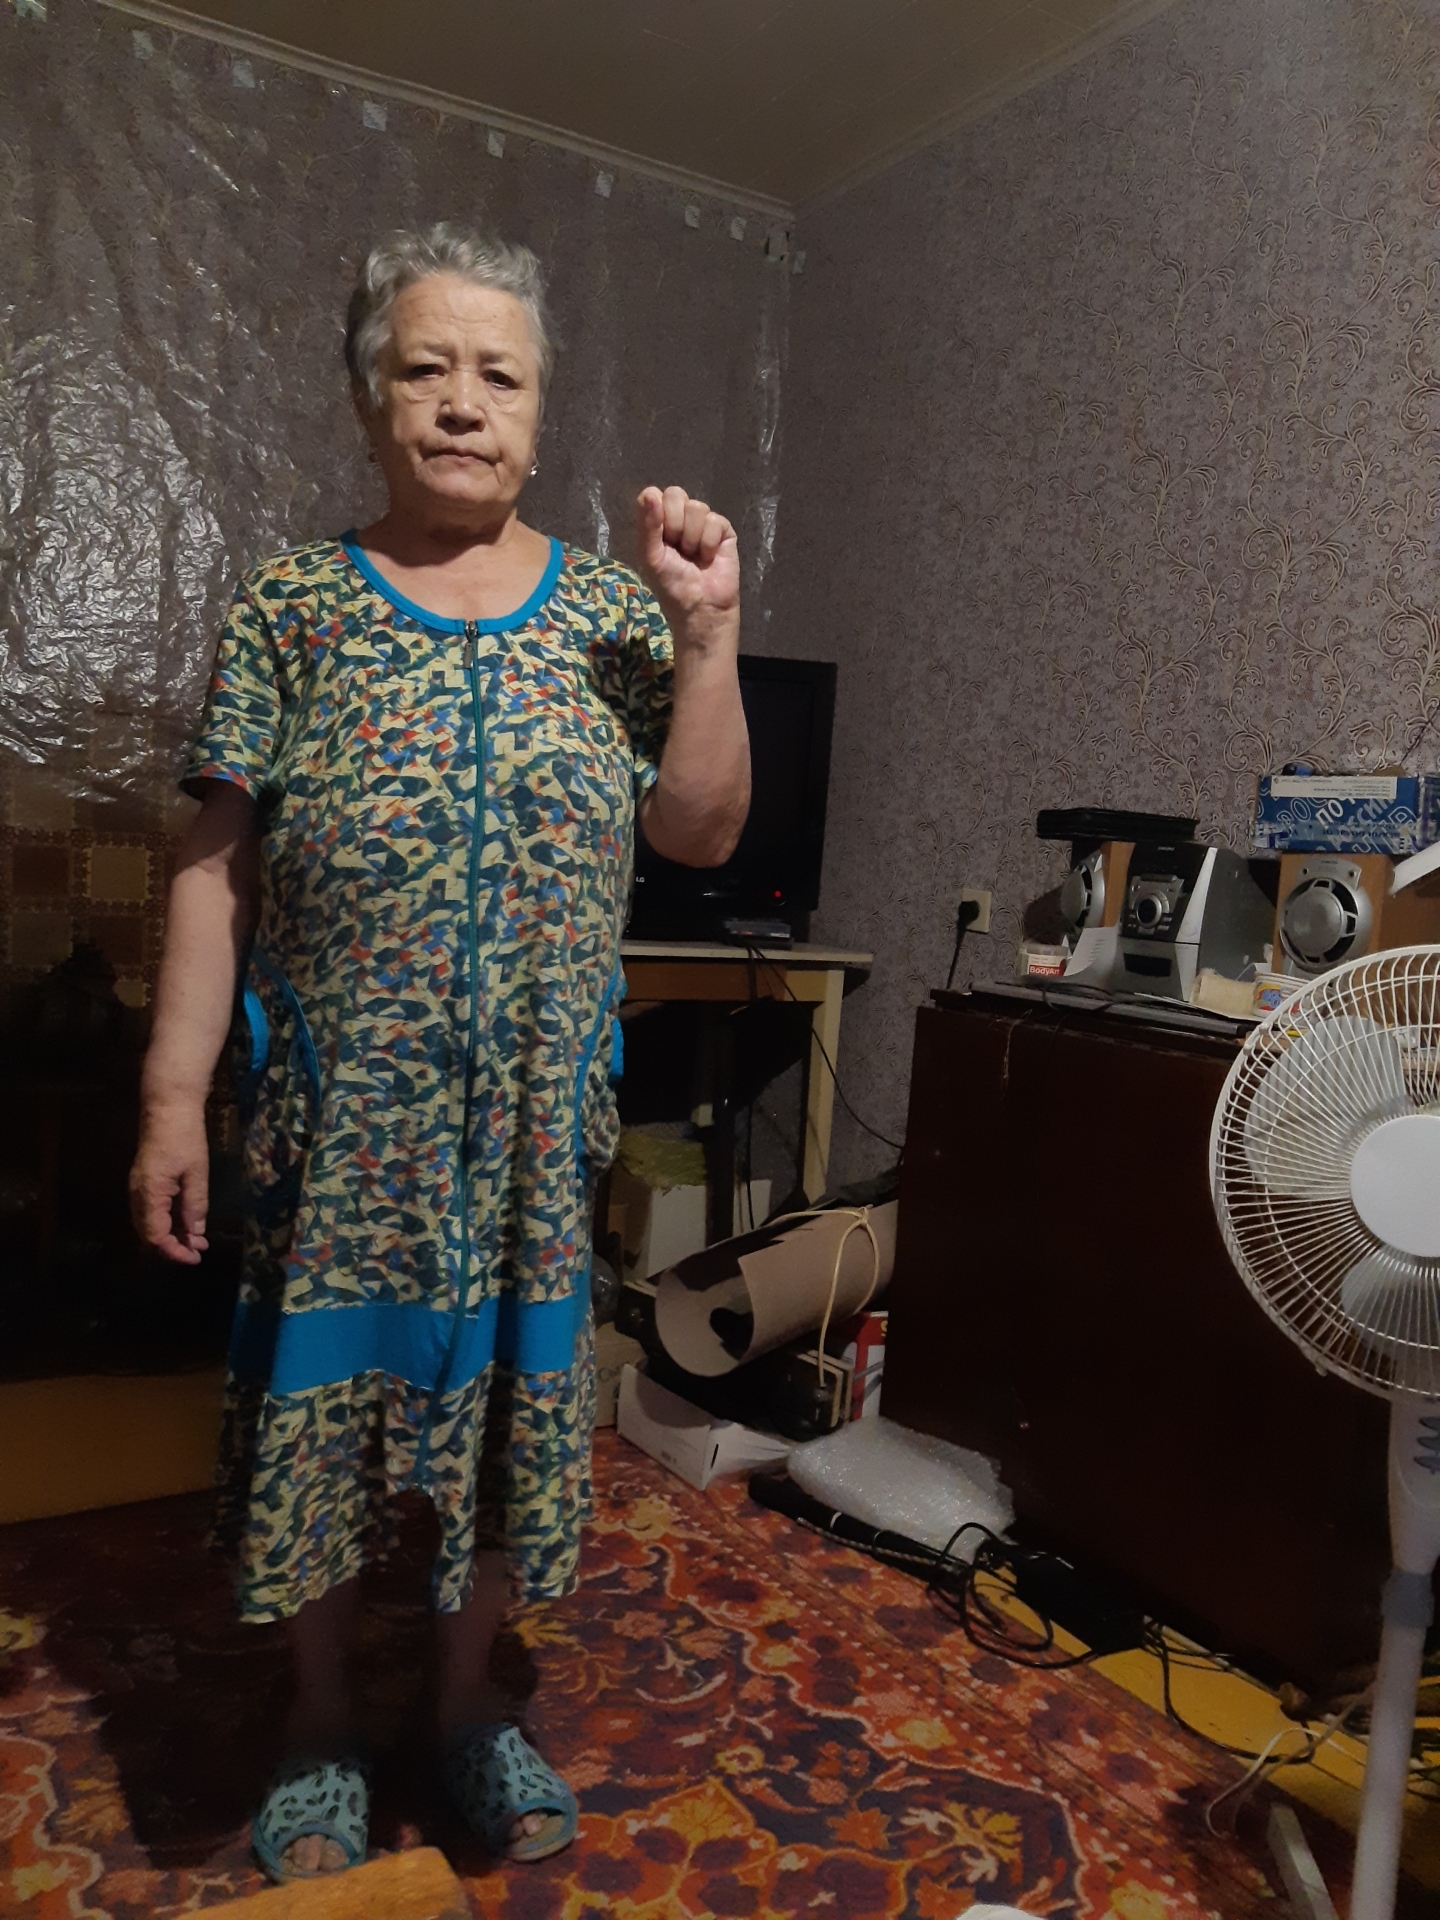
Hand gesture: fist